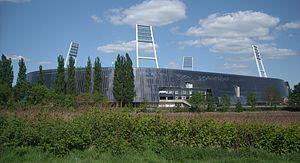
Le Weserstadion est un stade de football situé à Brême dans le Land du même nom en Allemagne. Autrefois multi-usages, il est aujourd'hui uniquement consacré au football. Se trouvant sur la rive nord du Weser, d'où l'appellation de Weserstadion, et à moins d'un kilomètre du centre-ville brêmois.